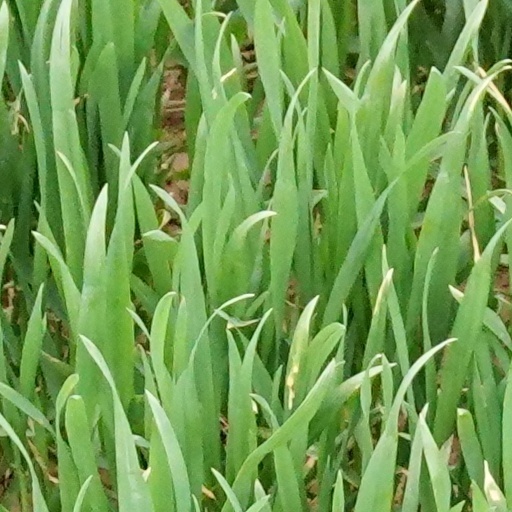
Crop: wheat